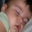
Label: baby